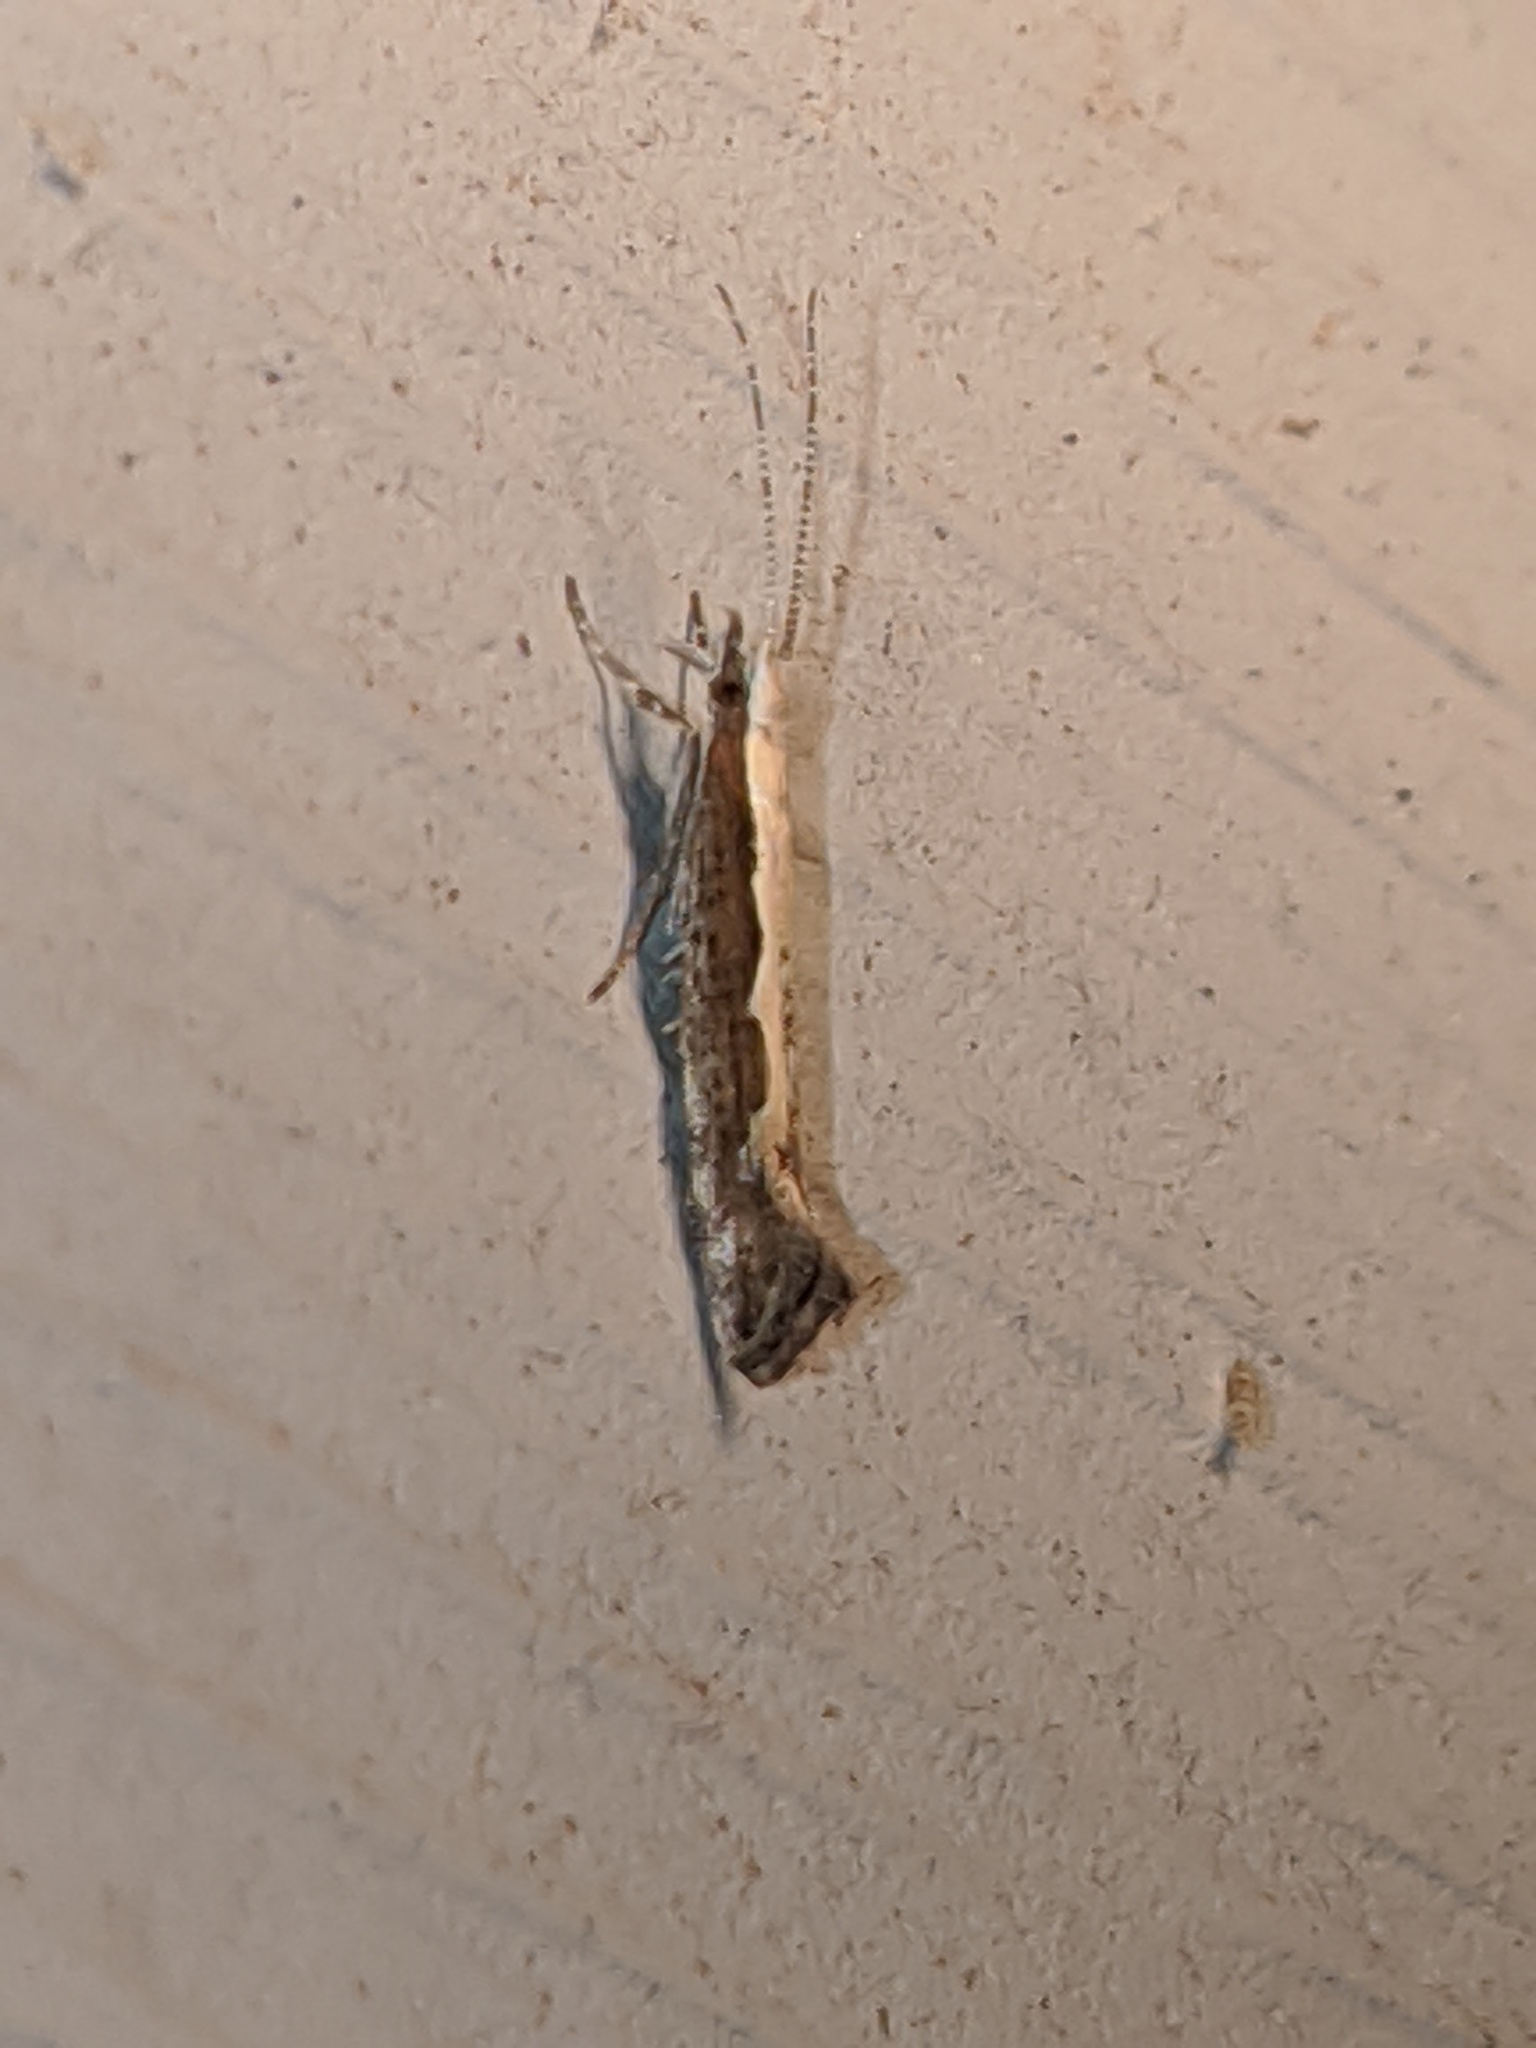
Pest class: diamondback_moth